Carrier Strike Group Three 2004–09 operations

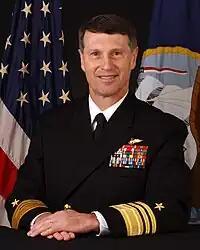
Adm. Bruce W. Clingan

On 26 June 2004, Rear Admiral Bruce W. Clingan ("pictured") relieved Rear Admiral Evan M. Chanik, Jr., as Commander Carrier Group Three (ComCarGru 3). During his tenure as ComCarGru 3, Chanik led the "Carl Vinson" strike group which was the first to undergo the new, innovative Inter-Deployment Training Cycle (IDTC), which greatly compressed the training required for oversea deployment. Admiral Chanik's next assignment was as director, Programming Division on the staff of the Chief of Naval Operations. A naval aviator, Admiral Clingan served as the commanding officer of U.S. Sixth Fleet flagship and the aircraft carrier , and prior to taking command of Carrier Group Three, he served as the deputy director of Operations, U.S. Central Command, during Operation Enduring Freedom – Afghanistan (OEF-A) and Operation Iraqi Freedom (OIF).